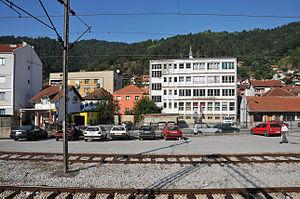
Priboj est une ville et une municipalité de Serbie situées dans le district de Zlatibor et dans la région de la Raška. Au recensement de 2011, la ville comptait 14 015 habitants et la municipalité dont elle est le centre 27 127.